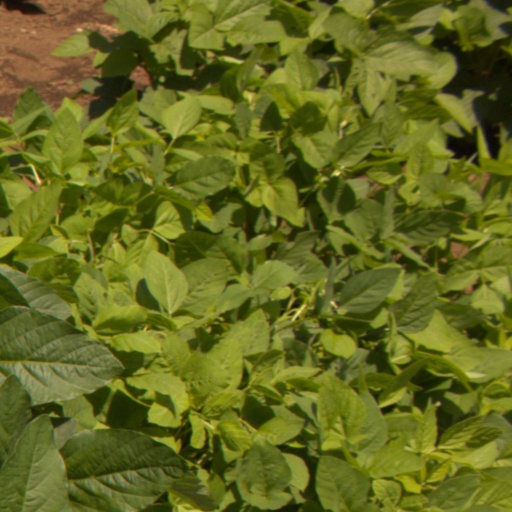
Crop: soybean